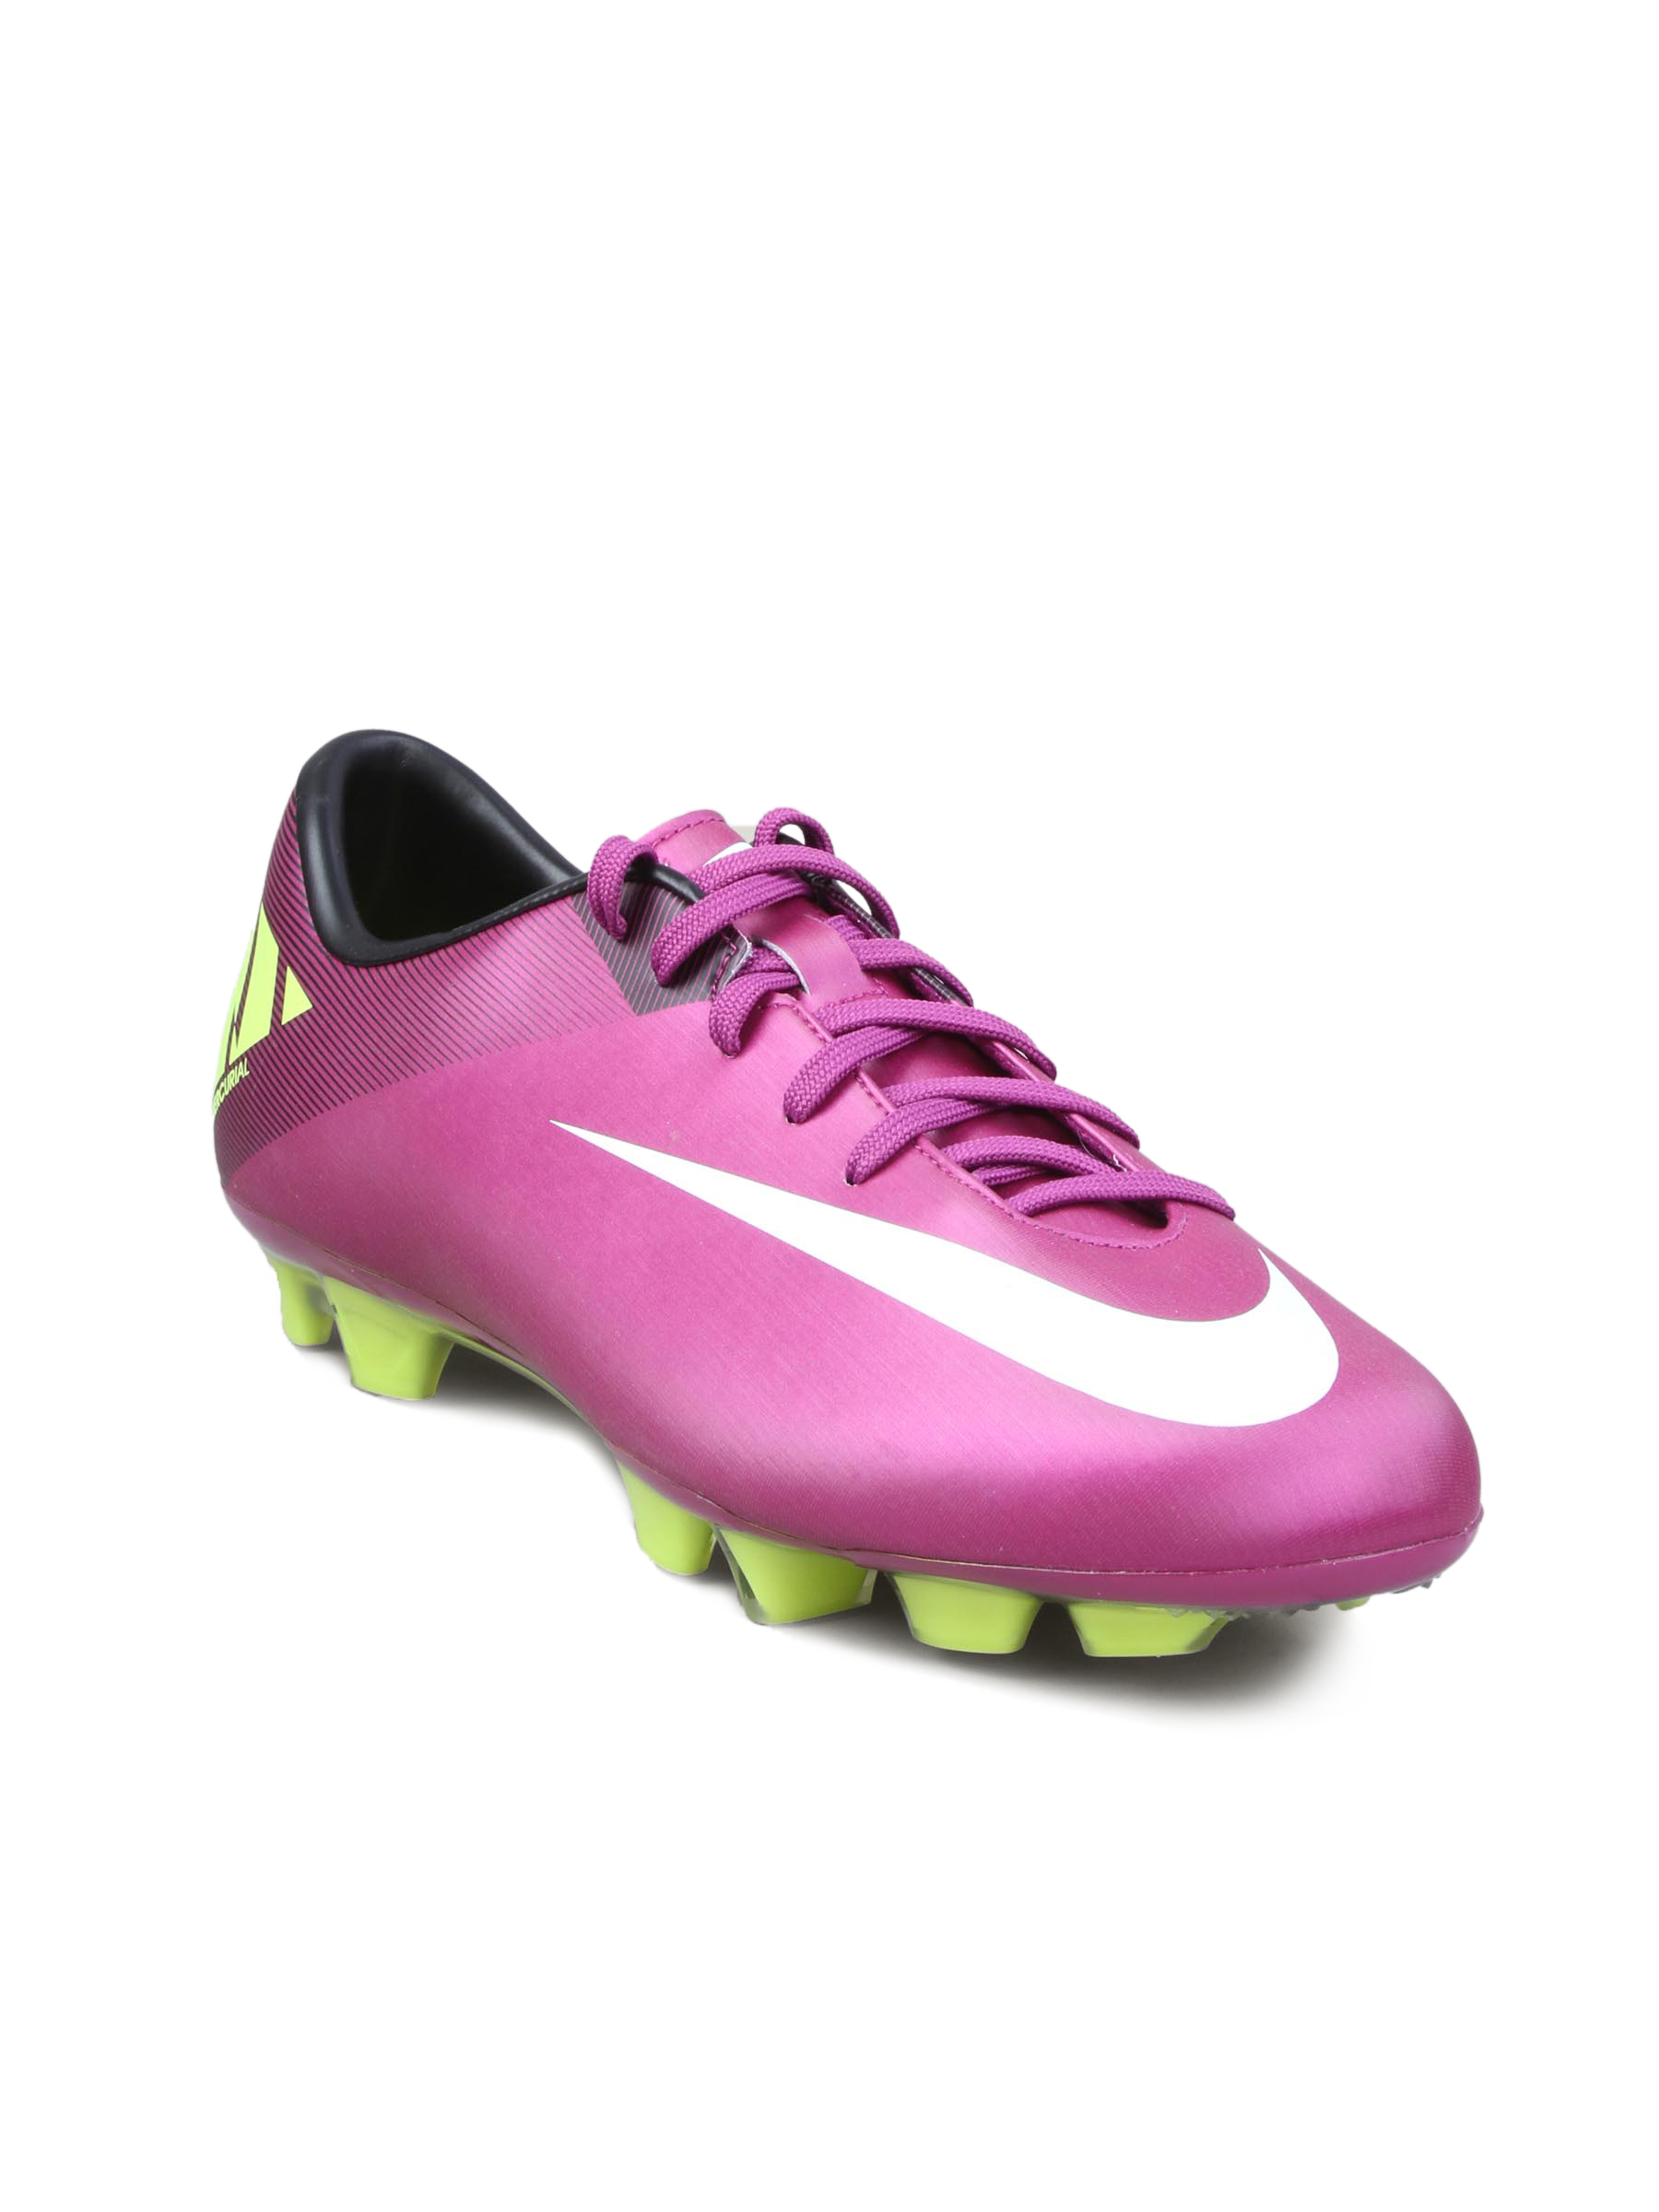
Nike Men's Mercurial Purple Shoe
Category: Footwear / Shoes / Sports Shoes
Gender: Men
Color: Purple
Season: Summer 2011
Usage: Sports